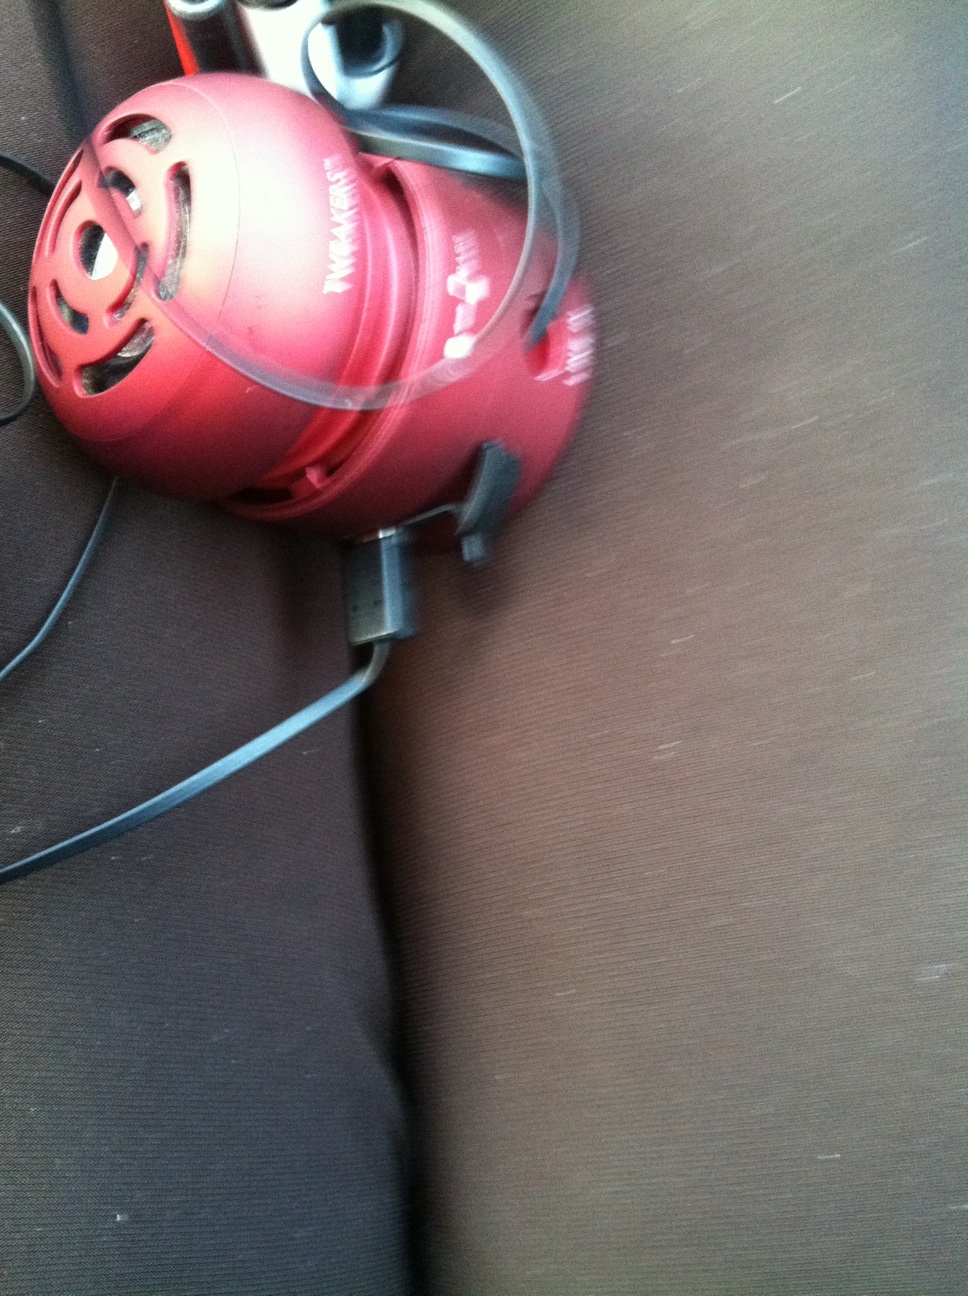Question: What color are these speakers?
Answer: red